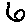
Label: 6